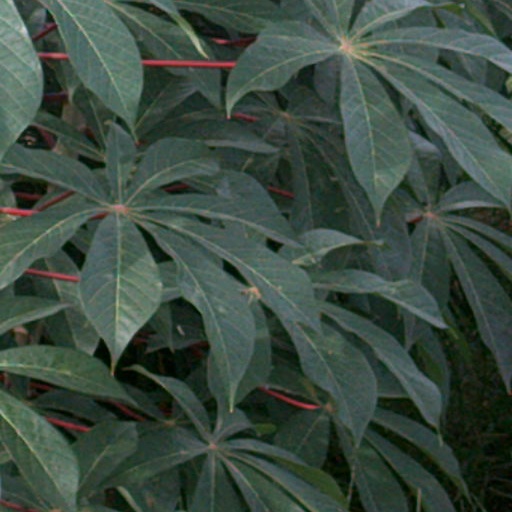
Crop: cassava